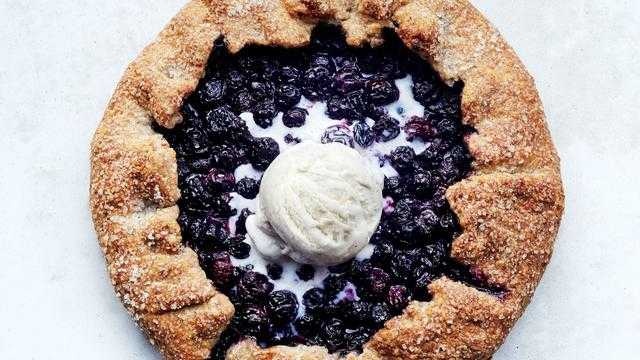
Label: Blueberry